List of newspapers in Germany

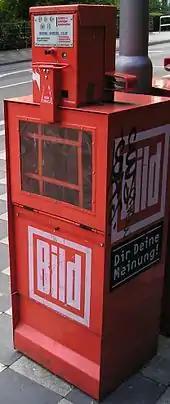
A "Bild" kiosk

"Boulevardzeitungen" (sometimes translated as "popular papers") is a style of newspapers, characterised by big, colourful headlines, pictures and sensationalist stories, comparable to the English term "red top" or "tabloid", but independent from the paper format (the most widespread "boulevard" paper actually has a Broadsheet format). Also called "Kaufzeitungen" or "Straßenverkaufszeitungen" ("street sale papers"), as they can only be bought day by day at kiosks or from street vendors and are not usually delivered to subscribers (Munich's "Abendzeitung" being a notable exception).